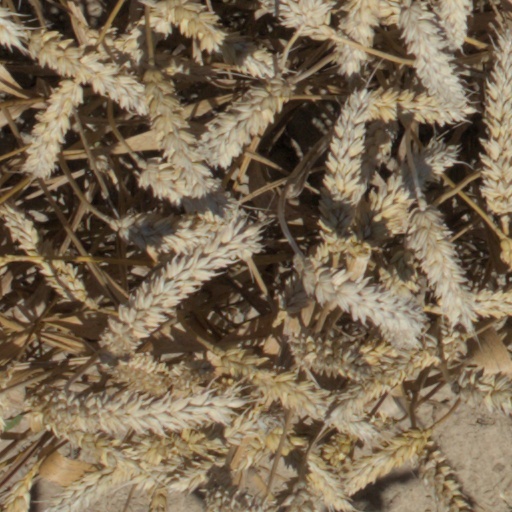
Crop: wheat